Lithobates clamitans

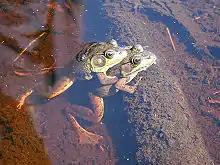
Green frog pair in amplexus: Note large tympanum of male, on top, and small tympanum of the female

Green frogs usually have green heads while the body is brown, gray, or dark green. The green head can be more or less prominent on certain individuals, with some frogs only having green on the side of their heads while other frogs are green all the way down their back. The belly is white with black mottling. Male green frogs in breeding condition have yellow throats. Green frogs are darker colored on colder days to help absorb heat. Green frogs can sometimes be blue due to a genetic mutation known as axanthism that prevents the frog from producing yellow pigments (yellow and blue pigments together make the color green).